Bali District

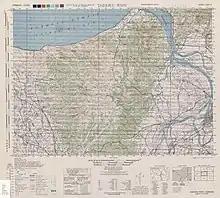
Map including Bali (labeled as Hachirifun) (1944)

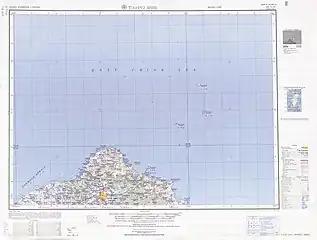
Map including Bali (labeled as Pa-li-fen (Hachirifun) ) (1950)

Based on examinations of grave goods it is believed that the ancient settlement of Shihsanhang was one of the wealthiest in Taiwan, it was only one of two communities in prehistoric Taiwan to master iron smelting. The ironware they produced was traded throughout Taiwan.